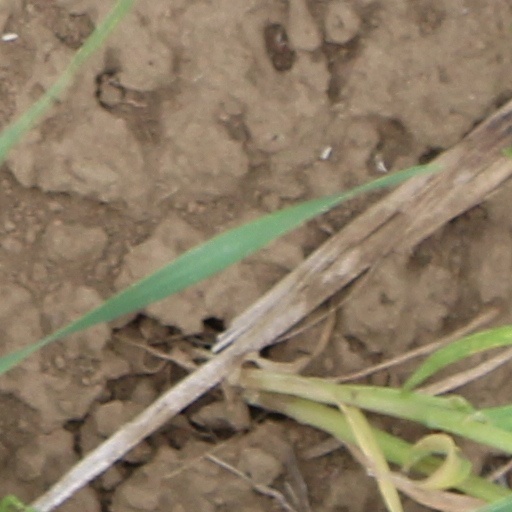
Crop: wheat